Communication

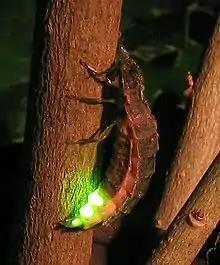
Many species of fireflies, such as the "Lampyris noctiluca", communicate with light to attract mates.

Animal communication can take a variety of forms, including visual, auditory, tactile, olfactory, and gustatory communication. Visual communication happens in the form of movements, gestures, facial expressions, and colors. Examples are movements seen during mating rituals, the colors of birds, and the rhythmic light of fireflies. Auditory communication takes place through vocalizations by species like birds, primates, and dogs. Auditory signals are frequently used to alert and warn. Lower-order living systems often have simple response patterns to auditory messages, reacting either by approach or avoidance. More complex response patterns are observed for higher animals, which may use different signals for different types of predators and responses. For example, some primates use one set of signals for airborne predators and another for land predators. Tactile communication occurs through touch, vibration, stroking, rubbing, and pressure. It is especially relevant for parent-young relations, courtship, social greetings, and defense. Olfactory and gustatory communication happen chemically through smells and tastes, respectively.